Kaimana Hila

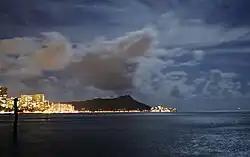
A recent view of Diamond Head and Waikiki, Honolulu, Hawaii

Kaimana Hila is a Hawaiian language song composed in 1916 by Charles E. King, assisted by Andrew Cummings, it is about the volcano named Diamond Head, which can be also viewed from Waikiki beach on Honolulu, Oahu Island.